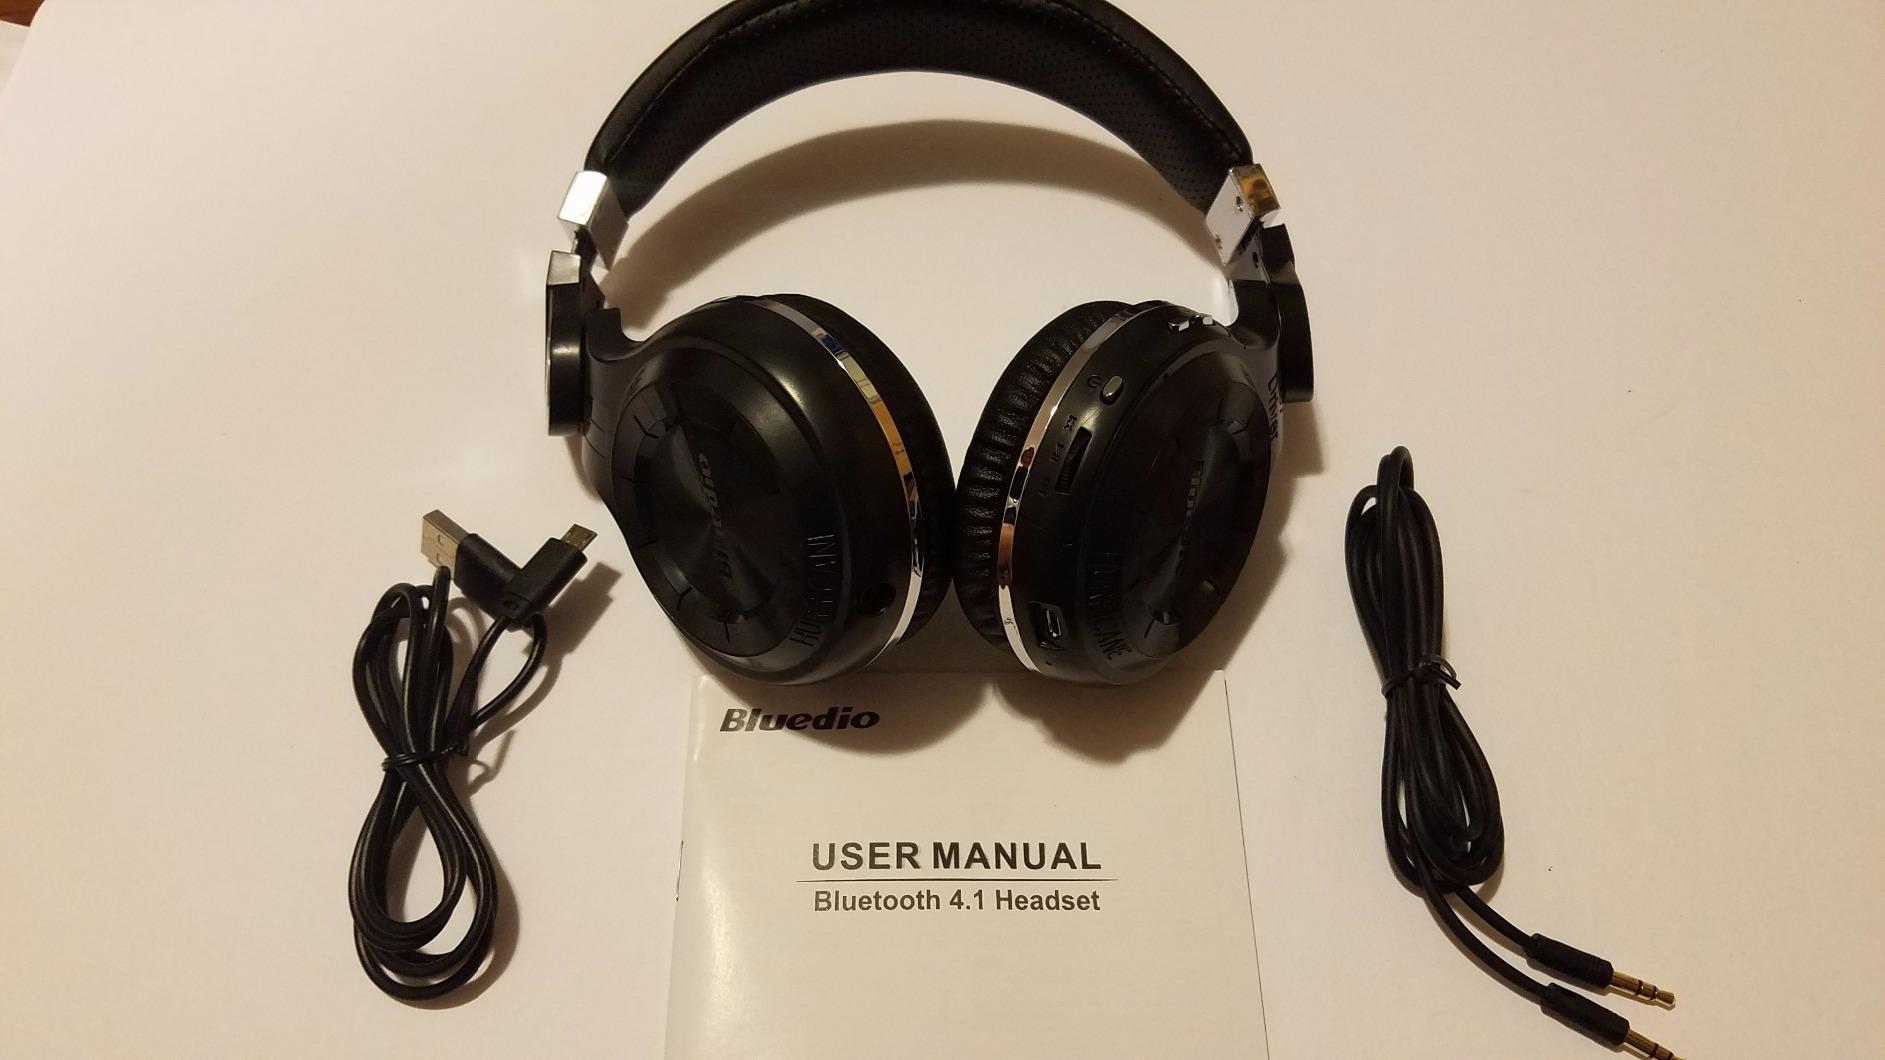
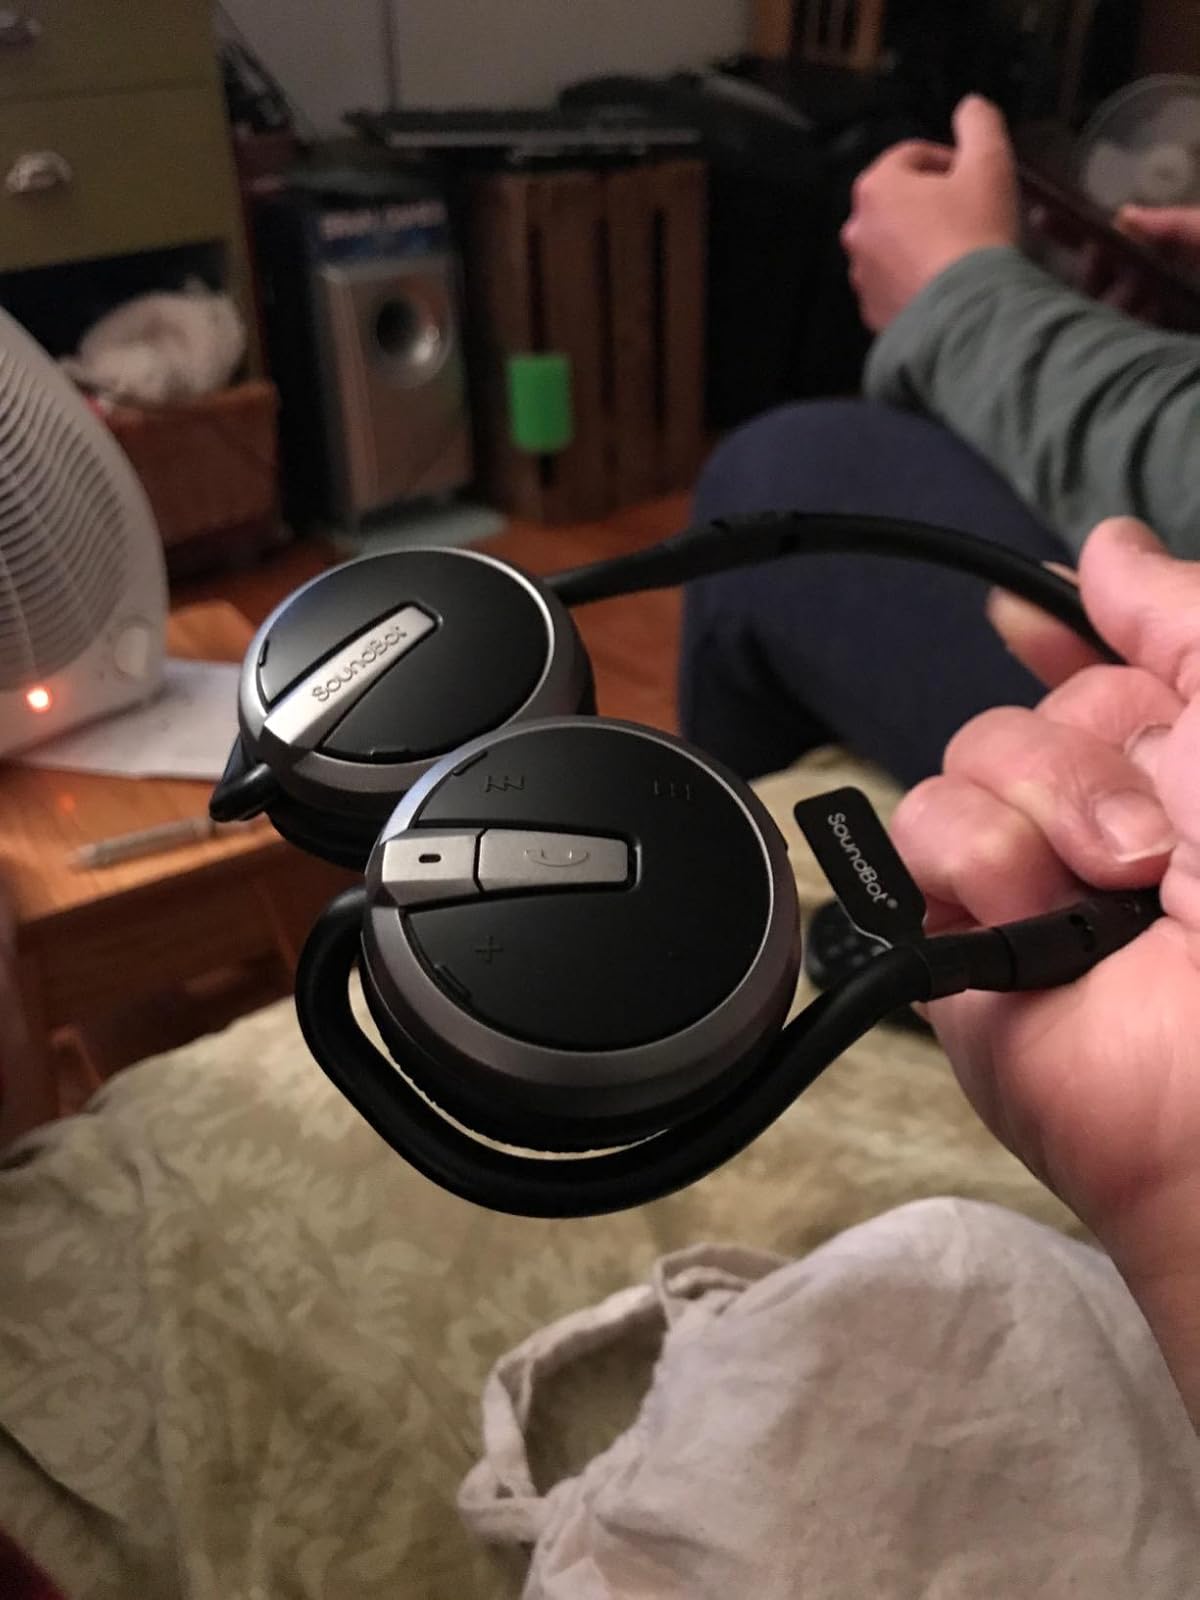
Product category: headphones
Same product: no